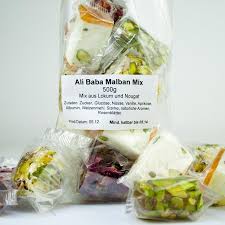
Yemek: lokum